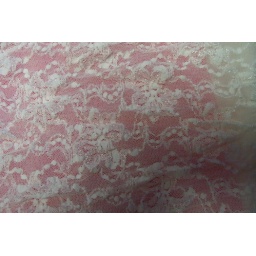
This is white on white stretch lace. There is hot pink paper under it to show the detail.